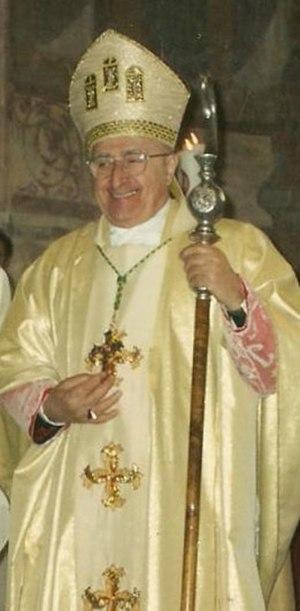
Paolo Magnani, né le 31 décembre 1926 à Pieve Porto Morone, dans la province de Pavie en Italie, est un évêque catholique italien, évêque émérite de Trévise depuis janvier 2004.